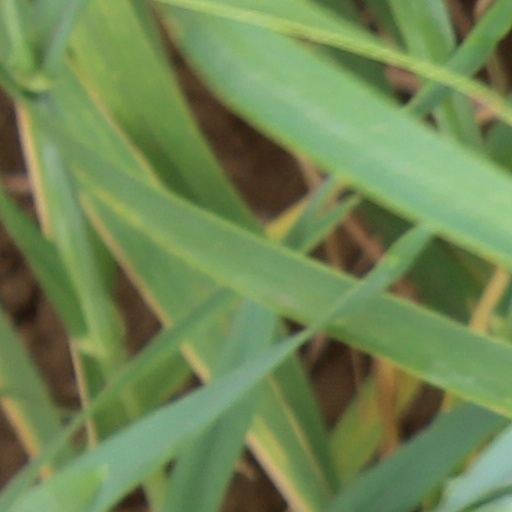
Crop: wheat